Space Exploration Initiative

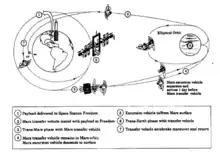
Mars mission design

The 90-Day Study estimated SEI's long-term cost at approximately 500 billion dollars spread over 20 to 30 years. According to Steve Dick, NASA Chief Historian, the National Academy of Sciences largely concurred with the NASA study, but White House and Congressional reaction to the NASA plan was hostile, primarily due to the cost estimate. In particular, Democratic members of Congress had almost immediate criticism over Bush's plan. Chairman of the Budget Committee, Senator Jim Sasser, stated "The President took one giant leap for starry-eyed political rhetoric, and not even a small step for fiscal responsibility. The hard fact is, this Administration doesn't even have its space priorities established for next year, much less for the next century." His fellow Tennessee Senator Al Gore also was quoted expressing his criticism of Bush's plan, saying "By proposing a return to the Moon, with no money, no timetable, and no plan, President Bush offers the country not a challenge to inspire us, but a daydream to briefly entertain us, a daydream about as splashy as a George Lucas movie, with about as much connection to reality."